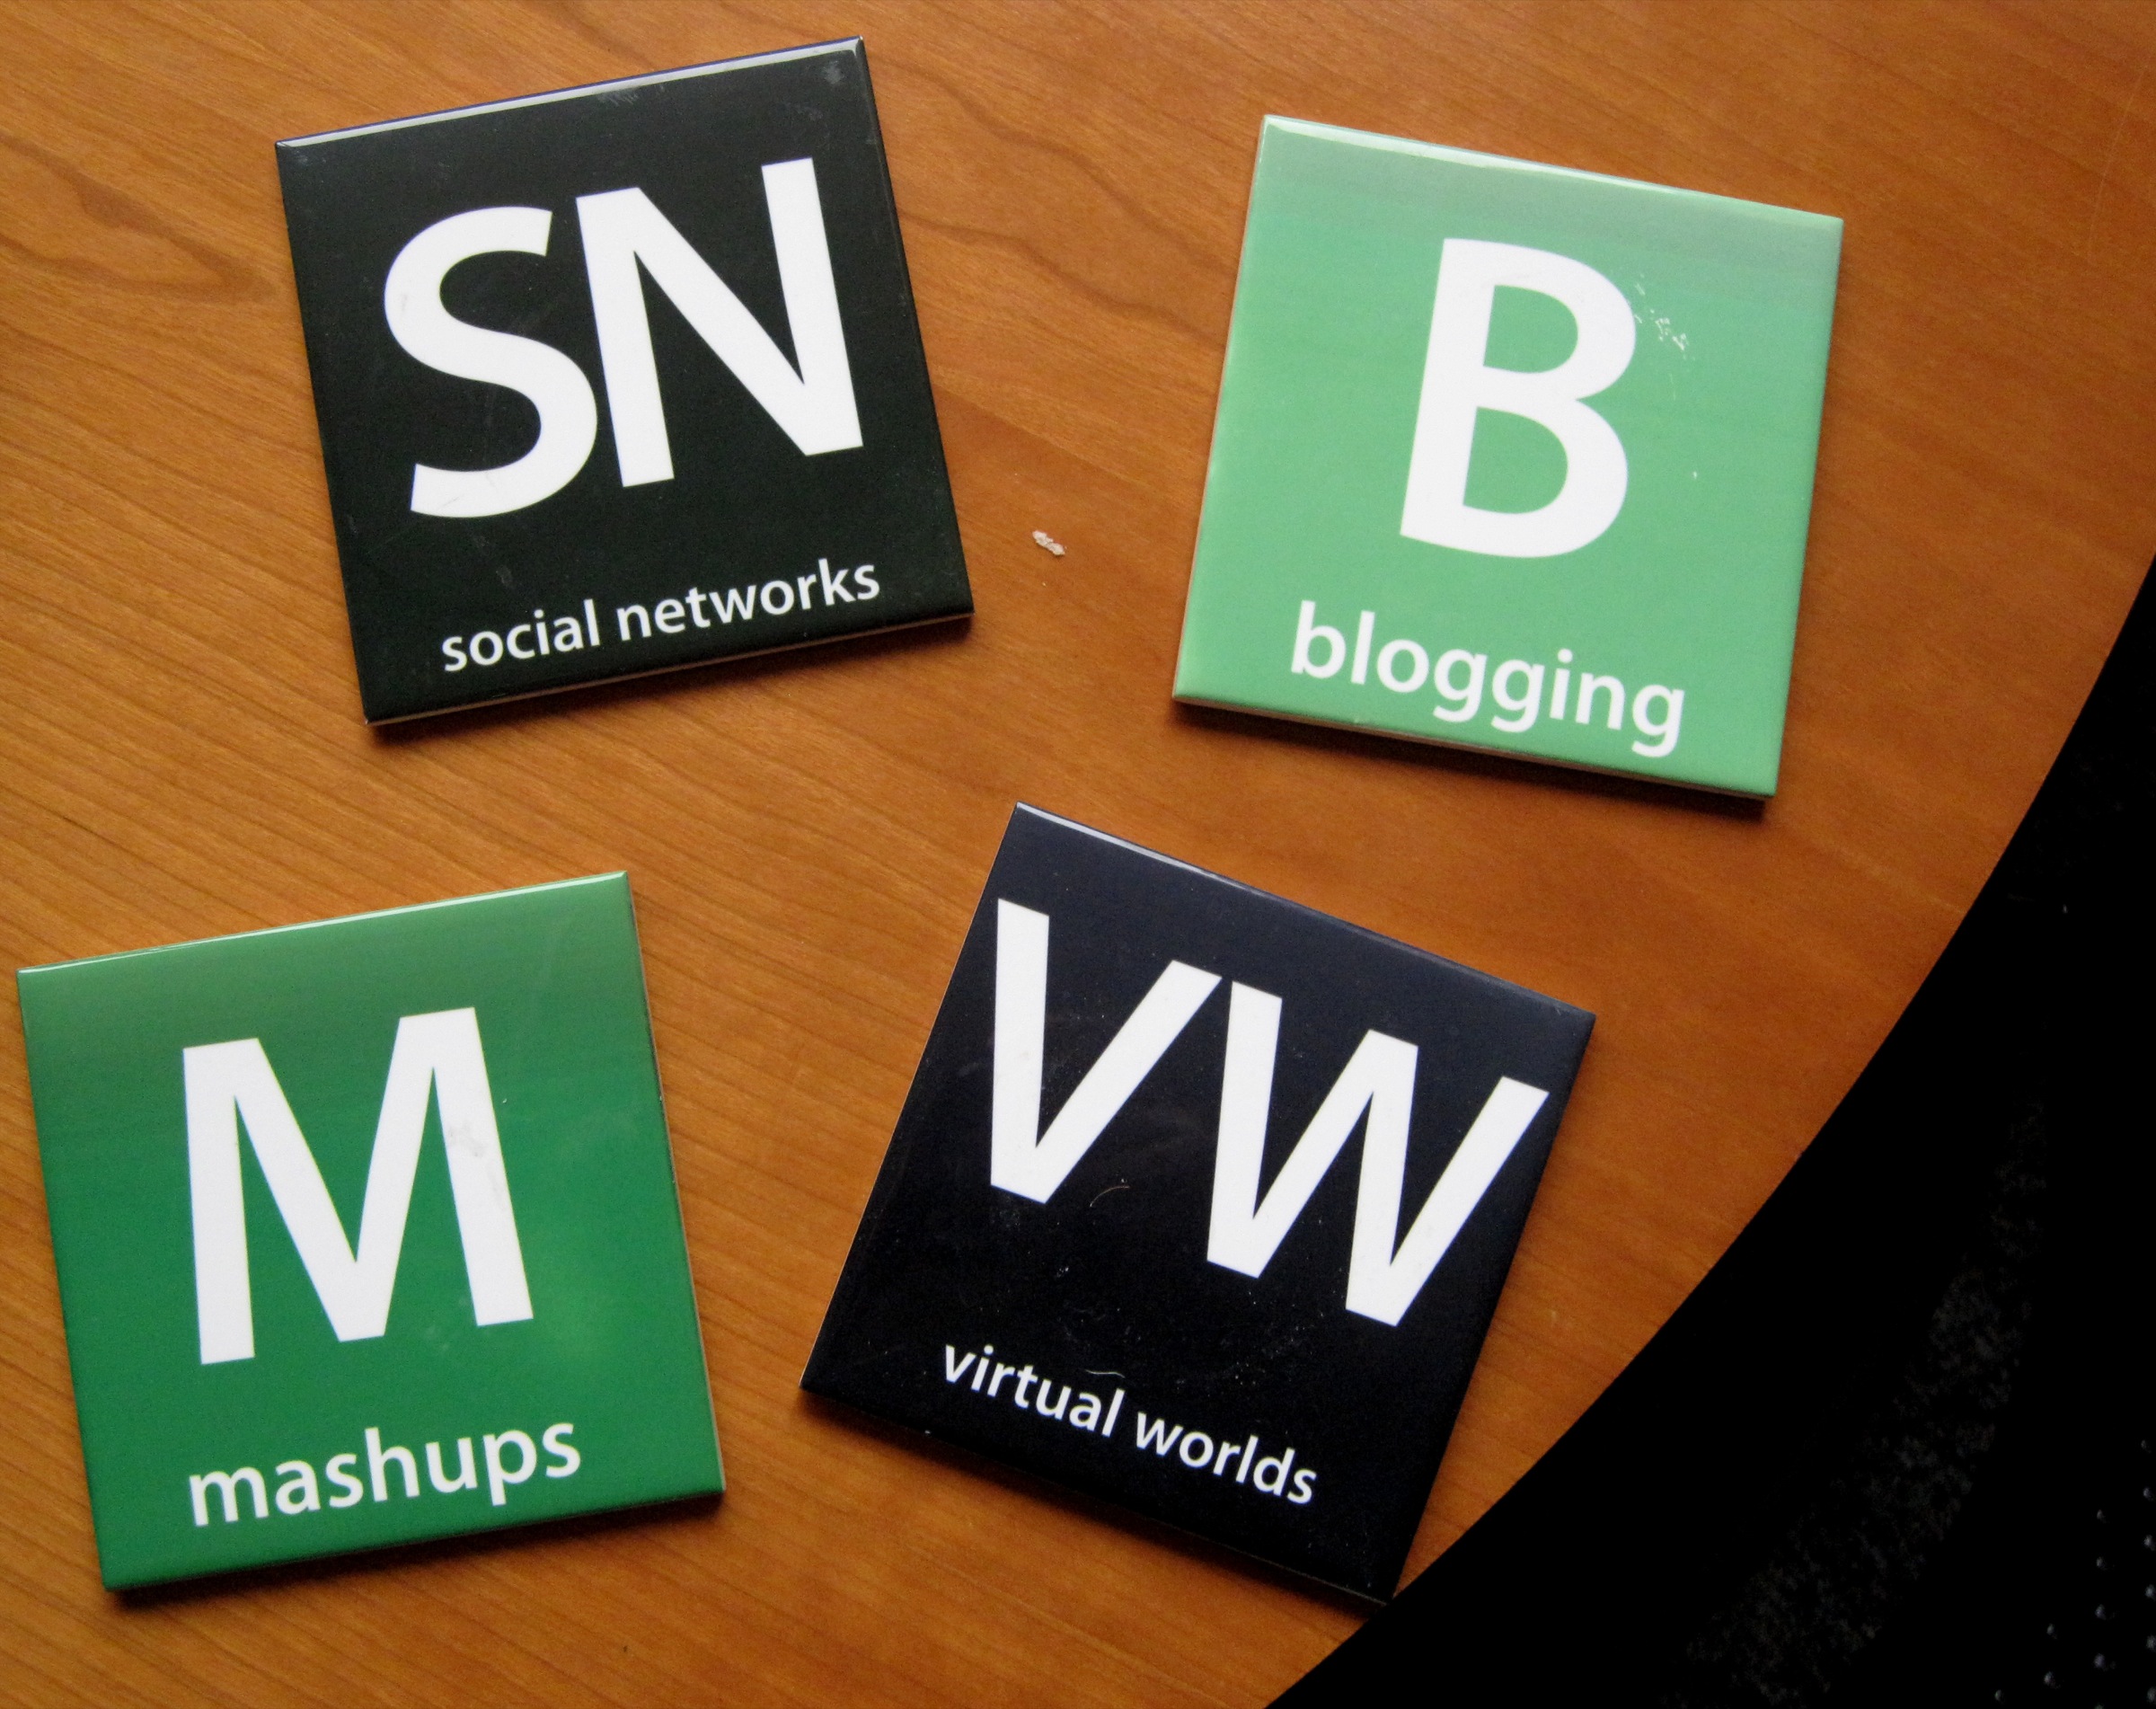
number, sign, signage, brand, font, logo, trademark, psu